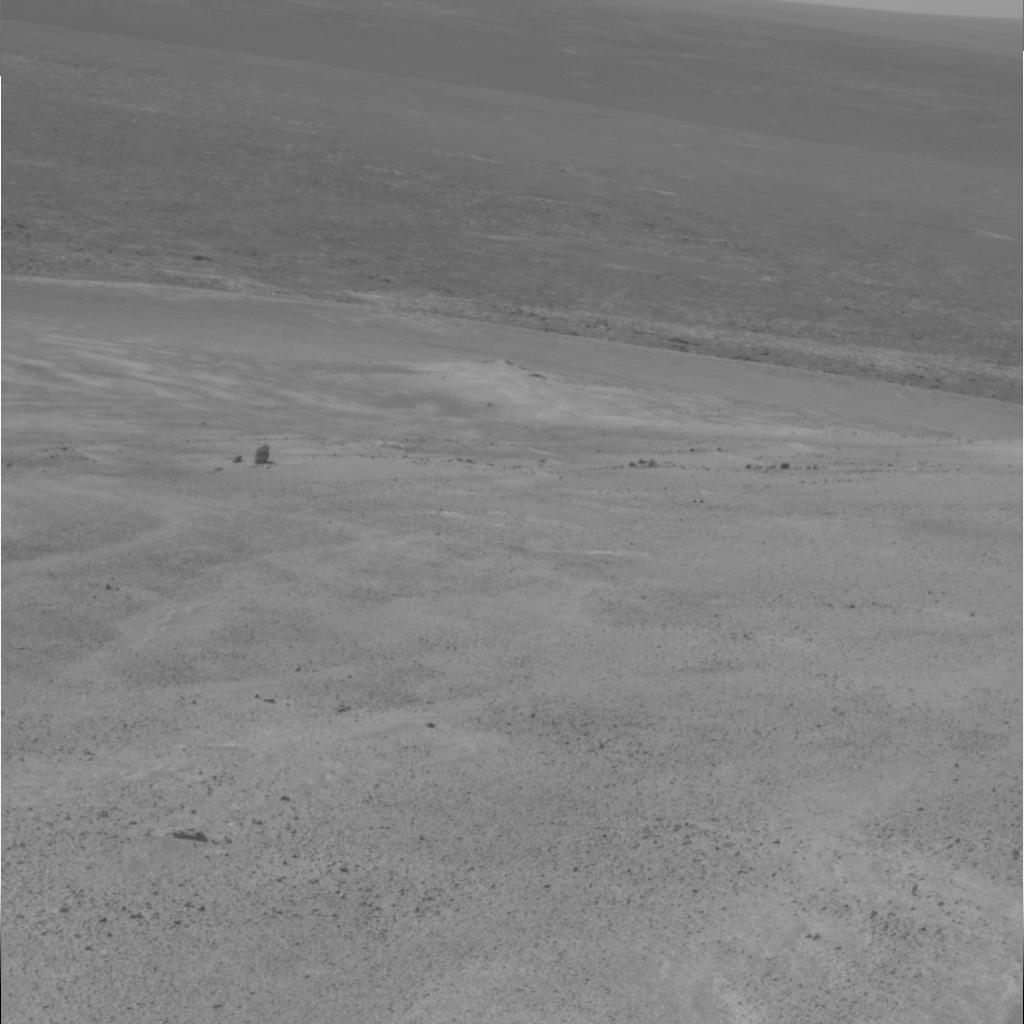
Surface features visible: Float Rocks, Dunes/Ripples, Soil, Spherules, Distant Vista